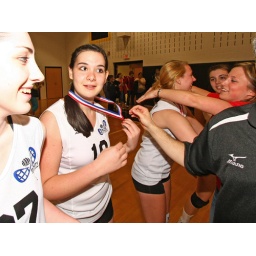
Gold medals were awarded by the male coach, and the female coach gave hugs and kisses to all the girls